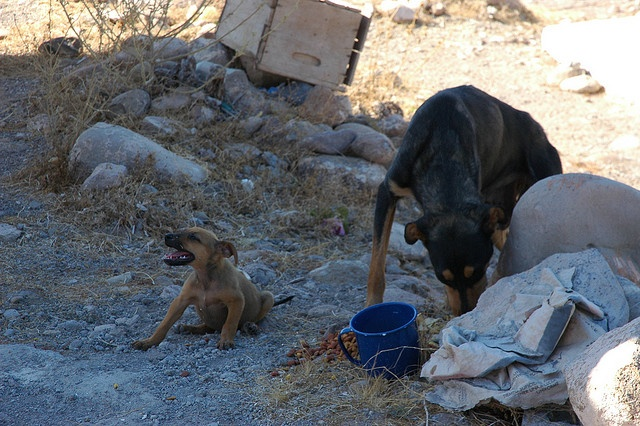
Two dogs sitting next to each other around rocks and dirt.
Puppy and full grown dog outside near some refuse
Two dogs sitting, one eating food behind a blanket
The stray dogs are looking for food in the field.
two dogs in the middle of a rocky area outside